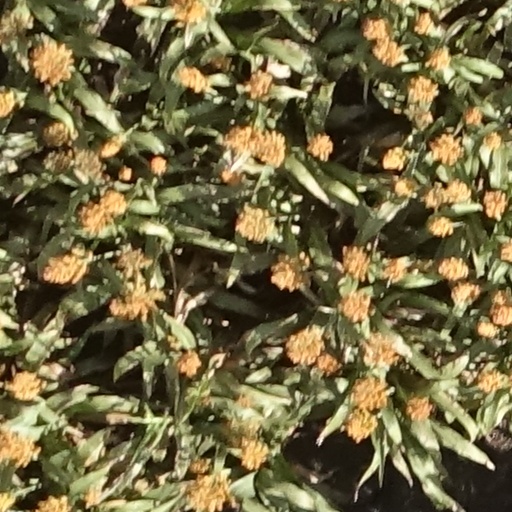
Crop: sorghum